Hazard (1948 film)

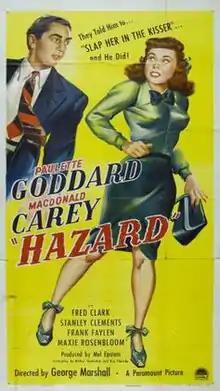

Hazard is a 1948 American comedy drama film starring Paulette Goddard and Macdonald Carey, and directed by George Marshall.